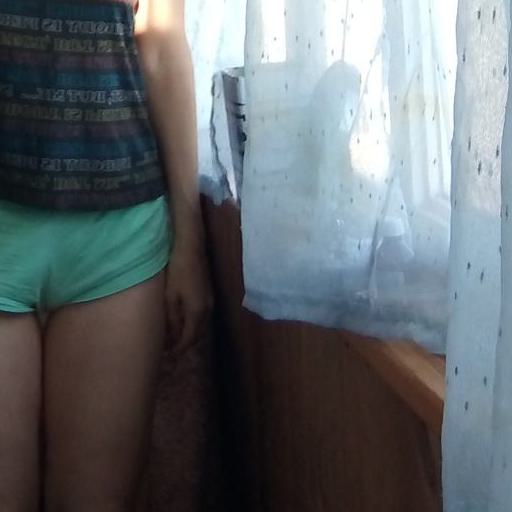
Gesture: no_gesture